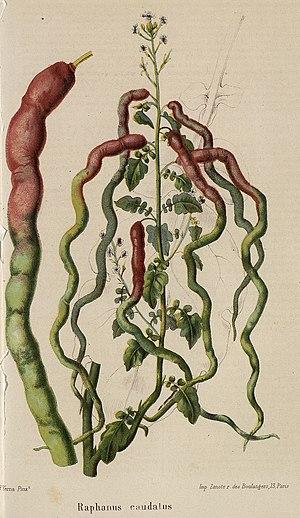
Raphanus caudatus ou radis serpent gravure extraite de la Revue horticole 1866
Le radis cultivé, Raphanus sativus est une plante potagère annuelle ou bisannuelle de la famille des Brassicacées, principalement cultivée pour son hypocotyle charnu, souvent consommé cru, comme légume.